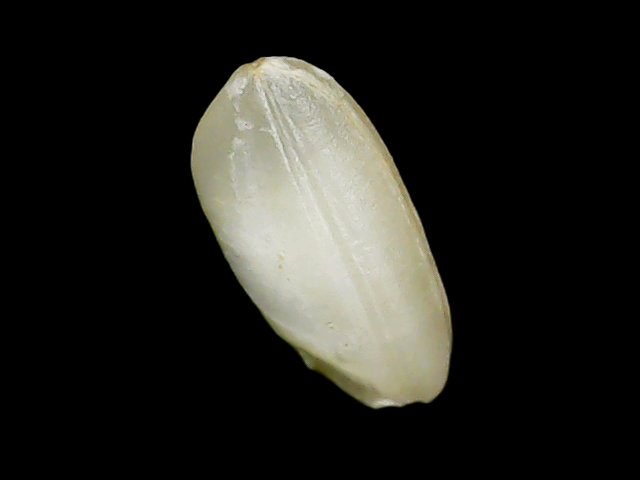
Rice variety: Binadhan10